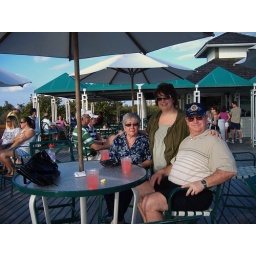
Jan/Julia/Sam.....enjoying a lazy afternoon drinking pink lemonade and having fresh fruit for a snack by the Gulf of Mexico